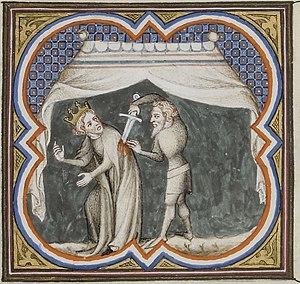
Assassinat de Sigebert Ier. Enluminure des Grandes Chroniques de France, vers 1375-1380. Paris, Bibliothèque Nationale de France, département des Manuscrits, Français 2813, folio 33 verso.
Sigebert Iᵉʳ ou Sigisbert Iᵉʳ, né vers 535, mort en décembre 575 à Vitry-en-Artois, est un roi mérovingien, fils de Clotaire Iᵉʳ et d’Ingonde. Son nom signifie « Brillant de victoire » en vieux-francique. Au partage de 561, il reçoit le royaume de l'Est avec Reims et Laon territoire qui prendra le nom d'Austrasie, auquel s'ajoutent l'Auvergne et une partie de la Provence.